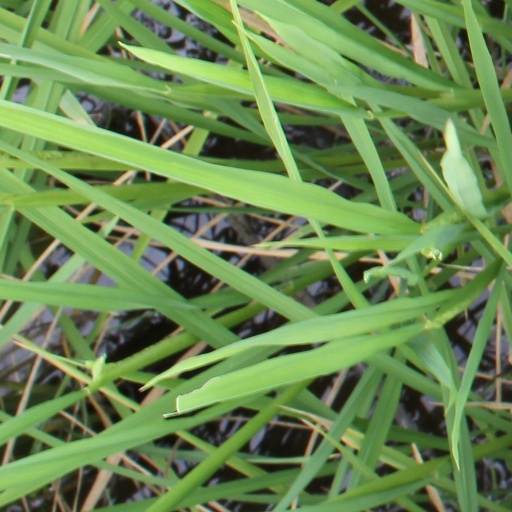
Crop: rice